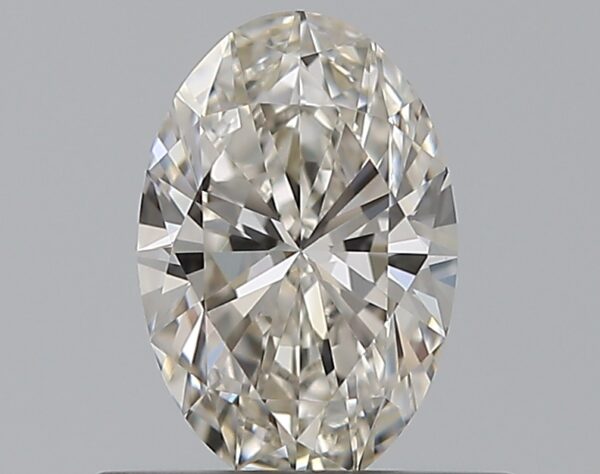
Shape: oval
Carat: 0.51
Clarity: VVS1
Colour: J
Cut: EX
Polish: EX
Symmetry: VG
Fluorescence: N
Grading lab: GIA
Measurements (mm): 6.64 x 4.42 x 2.72